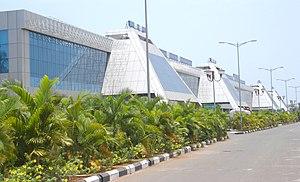
L'aéroport international de Calicut à Karipur en Inde est un aéroport du Kerala en Inde.